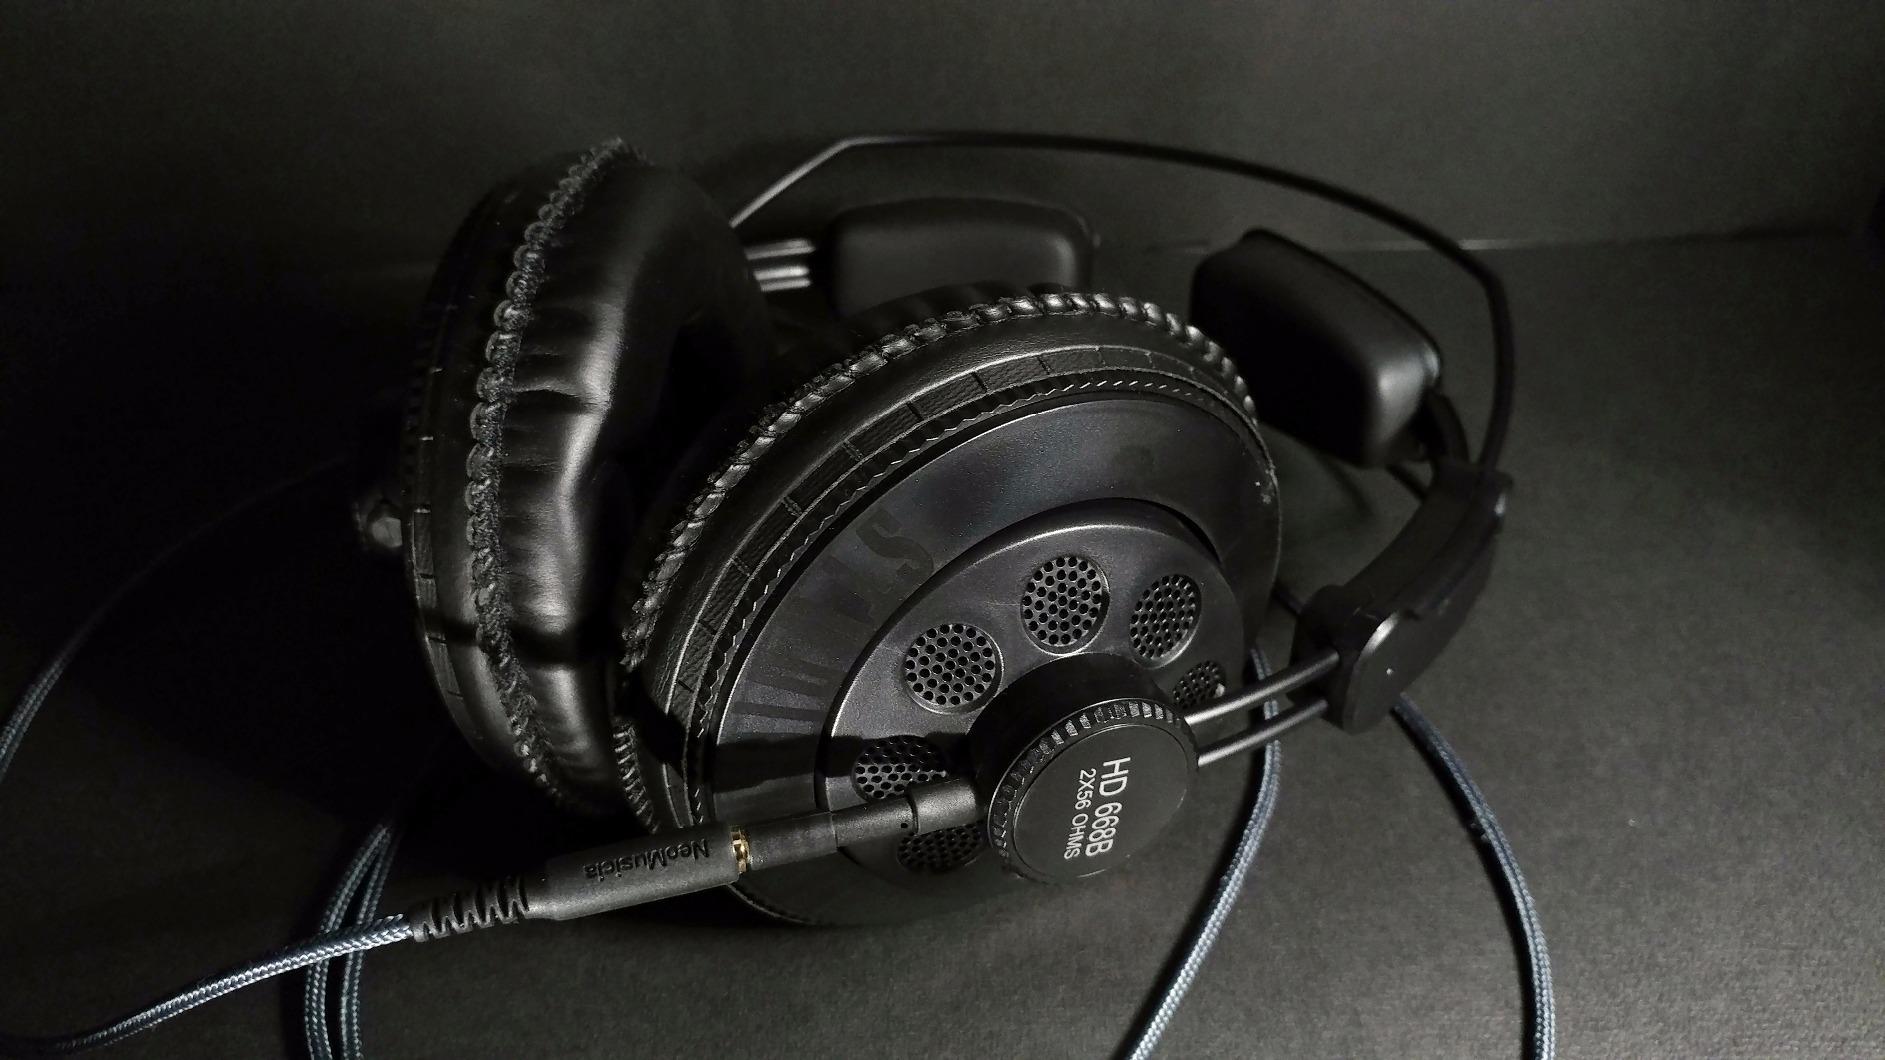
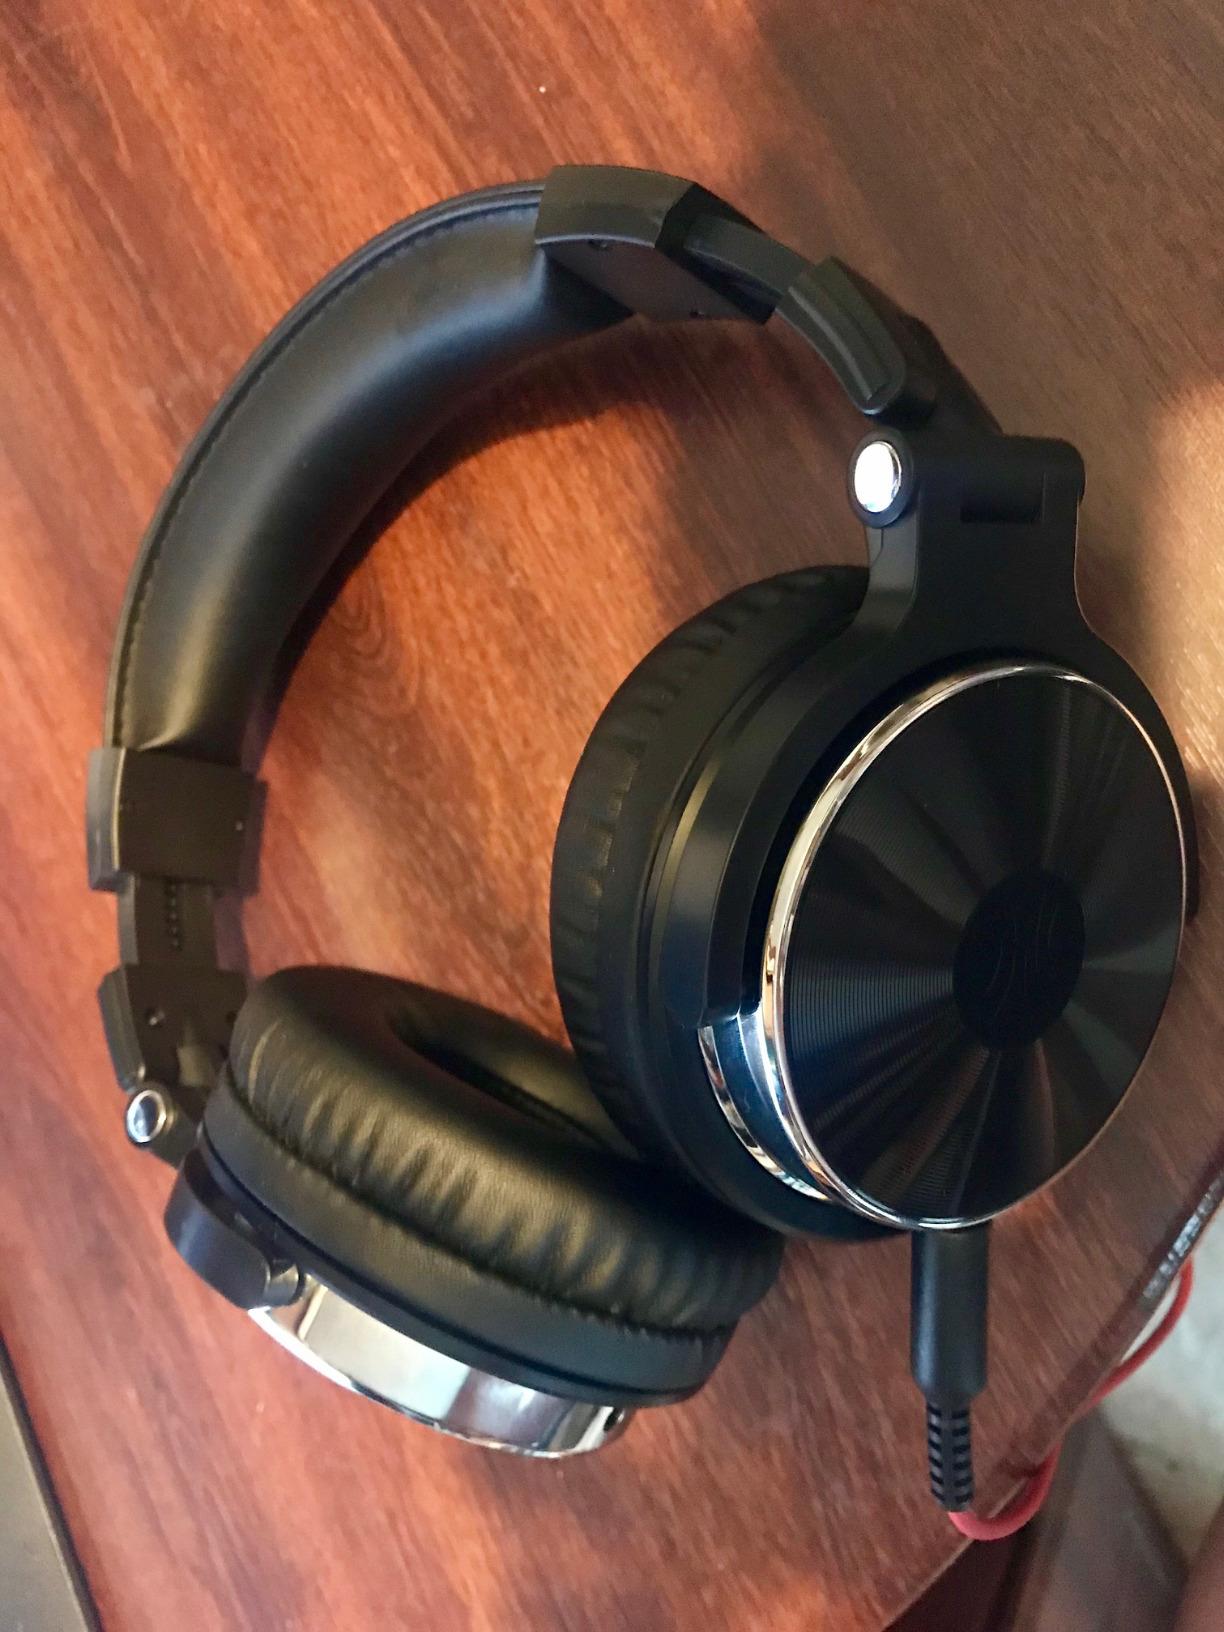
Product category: headphones
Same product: no